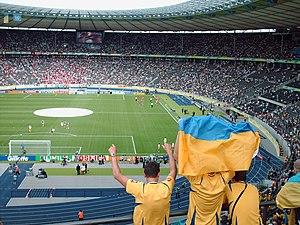
Le groupe H de la coupe du monde de football de 2006, qui s'est disputée en Allemagne du 9 juin au 9 juillet 2006, comprend quatre équipes dont les deux premières se qualifient pour les huitièmes de finale de la compétition. Conformément au tirage au sort effectué le 9 décembre 2005 à Leipzig, les équipes d'Espagne, de Tunisie, d'Ukraine et d'Arabie saoudite composent ce groupe H.
L'équipe d'Ukraine de football s'est qualifiée pour la première fois de son histoire pour la coupe du monde 2006 en Allemagne.